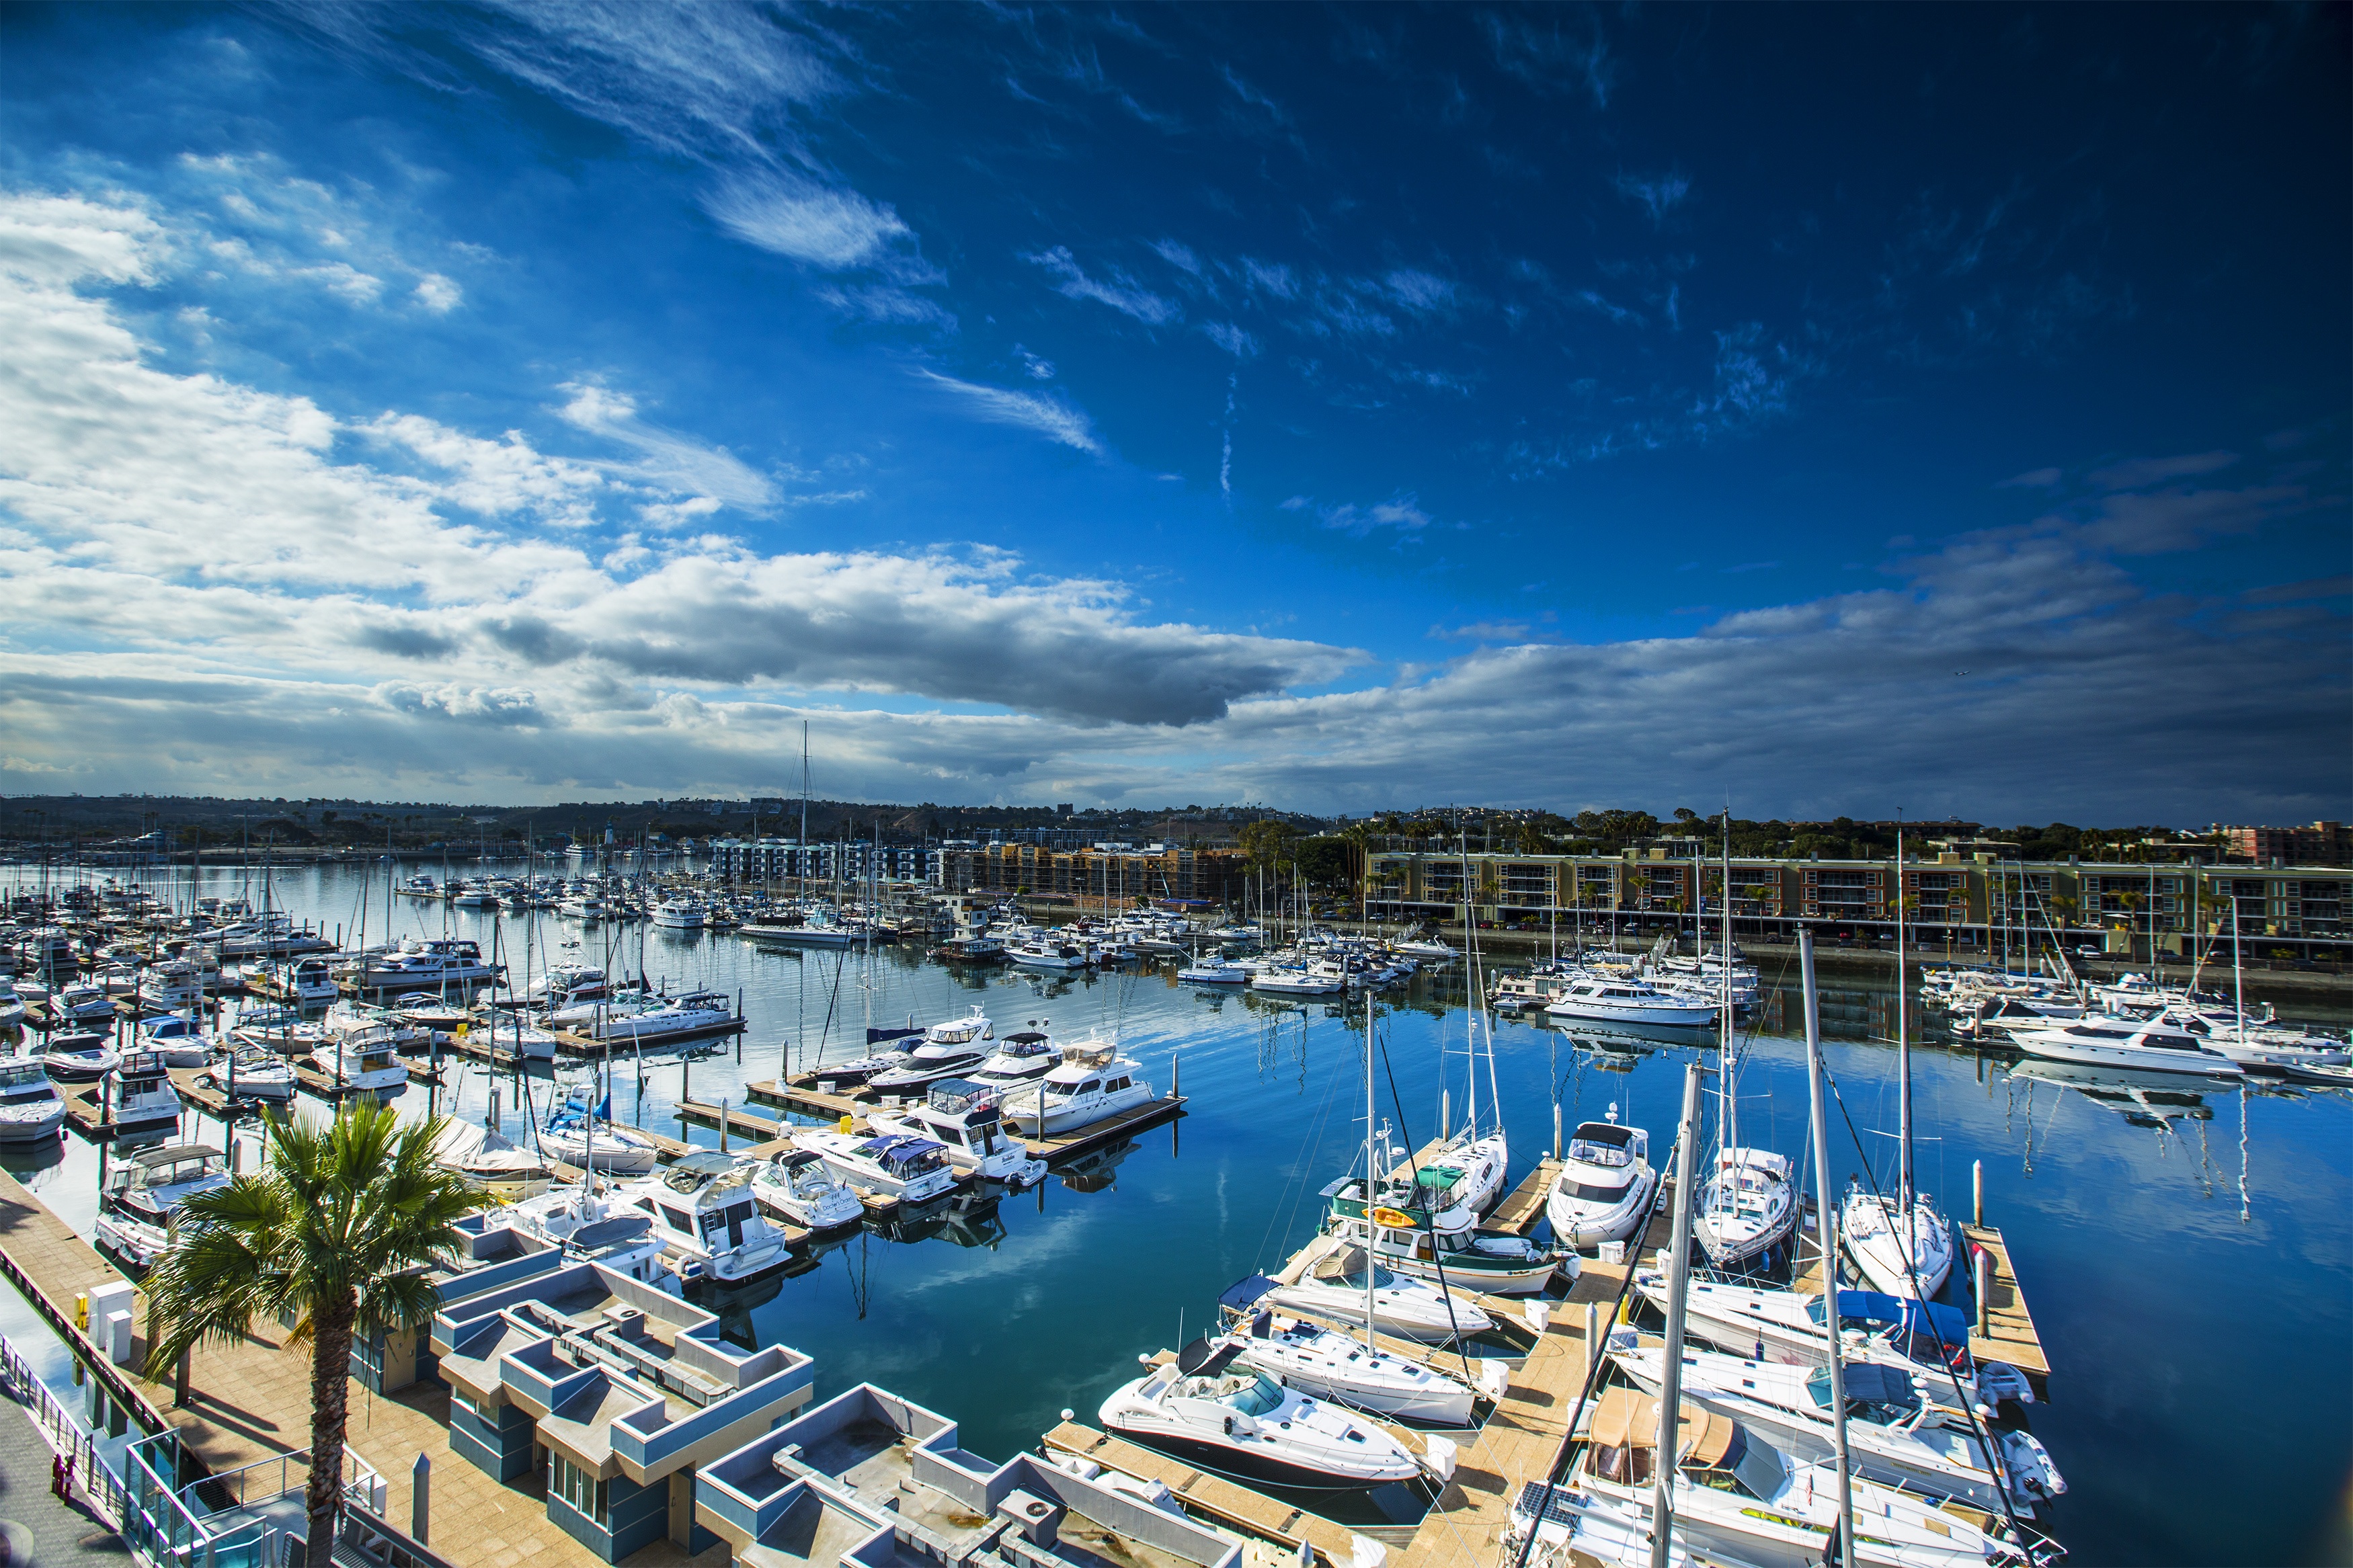
sea, coast, water, ocean, horizon, dock, sky, cityscape, panorama, dusk, vehicle, bay, harbor, marina, port, clouds, resort, boats, marina del rey